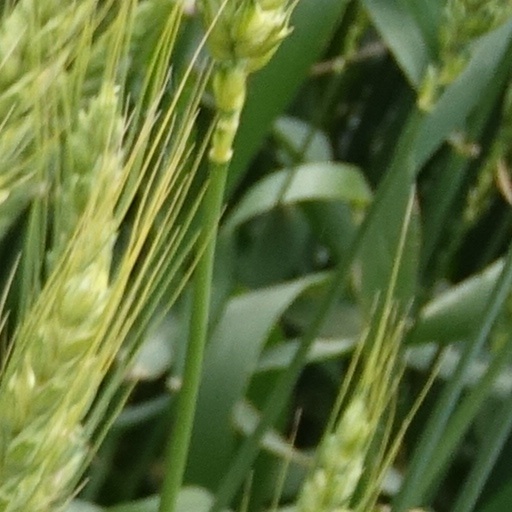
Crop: wheat